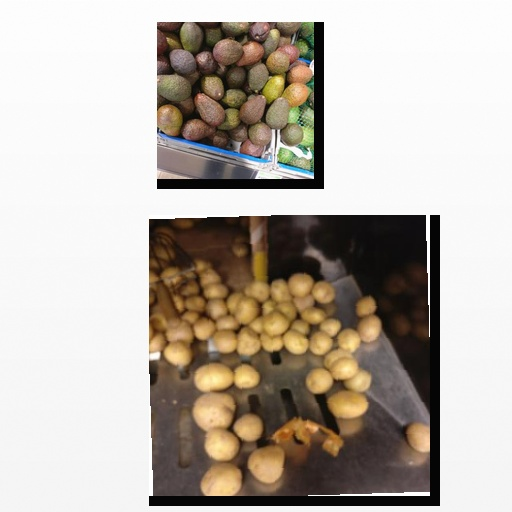
Food items: avocado, potato